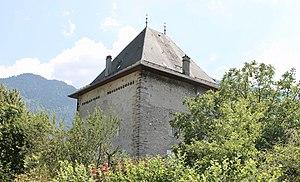
Maison forte de Bellecombe (Aigueblanche), été 2018.
La tour de Bellecombe, est une ancienne maison forte, de la première moitié du XIIIᵉ siècle, centre de la seigneurie de Bellecombe, qui se dresse au village de Bellecombe-Tarentaise, sur la commune d'Aigueblanche dans le département de la Savoie en région Auvergne-Rhône-Alpes.